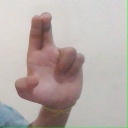
अक्षर: आ